Climate change in Australia

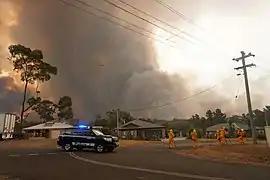
"The Green Wattle Creek bushfire moves towards the Southern Highlands township of Yanderra in Southern Australia as police evacuate residents from Yanderra Road"

Many of the economic, political, and social-ecological issues present in indigenous communities are long term effects from colonialism and the continued marginalization of these communities. These issues are aggravated by climate change and environmental changes in their respective regions. Indigenous people are seen as particularly vulnerable to climate change because they already live in poverty, poor housing and have poor educational and health services, other socio-political factors place them at risk for climate change impacts. Indigenous people have been portrayed as victims and as vulnerable populations for many years by the media. Aboriginal Australians believe that they have always been able to adapt to climate changes in their geographic areas.